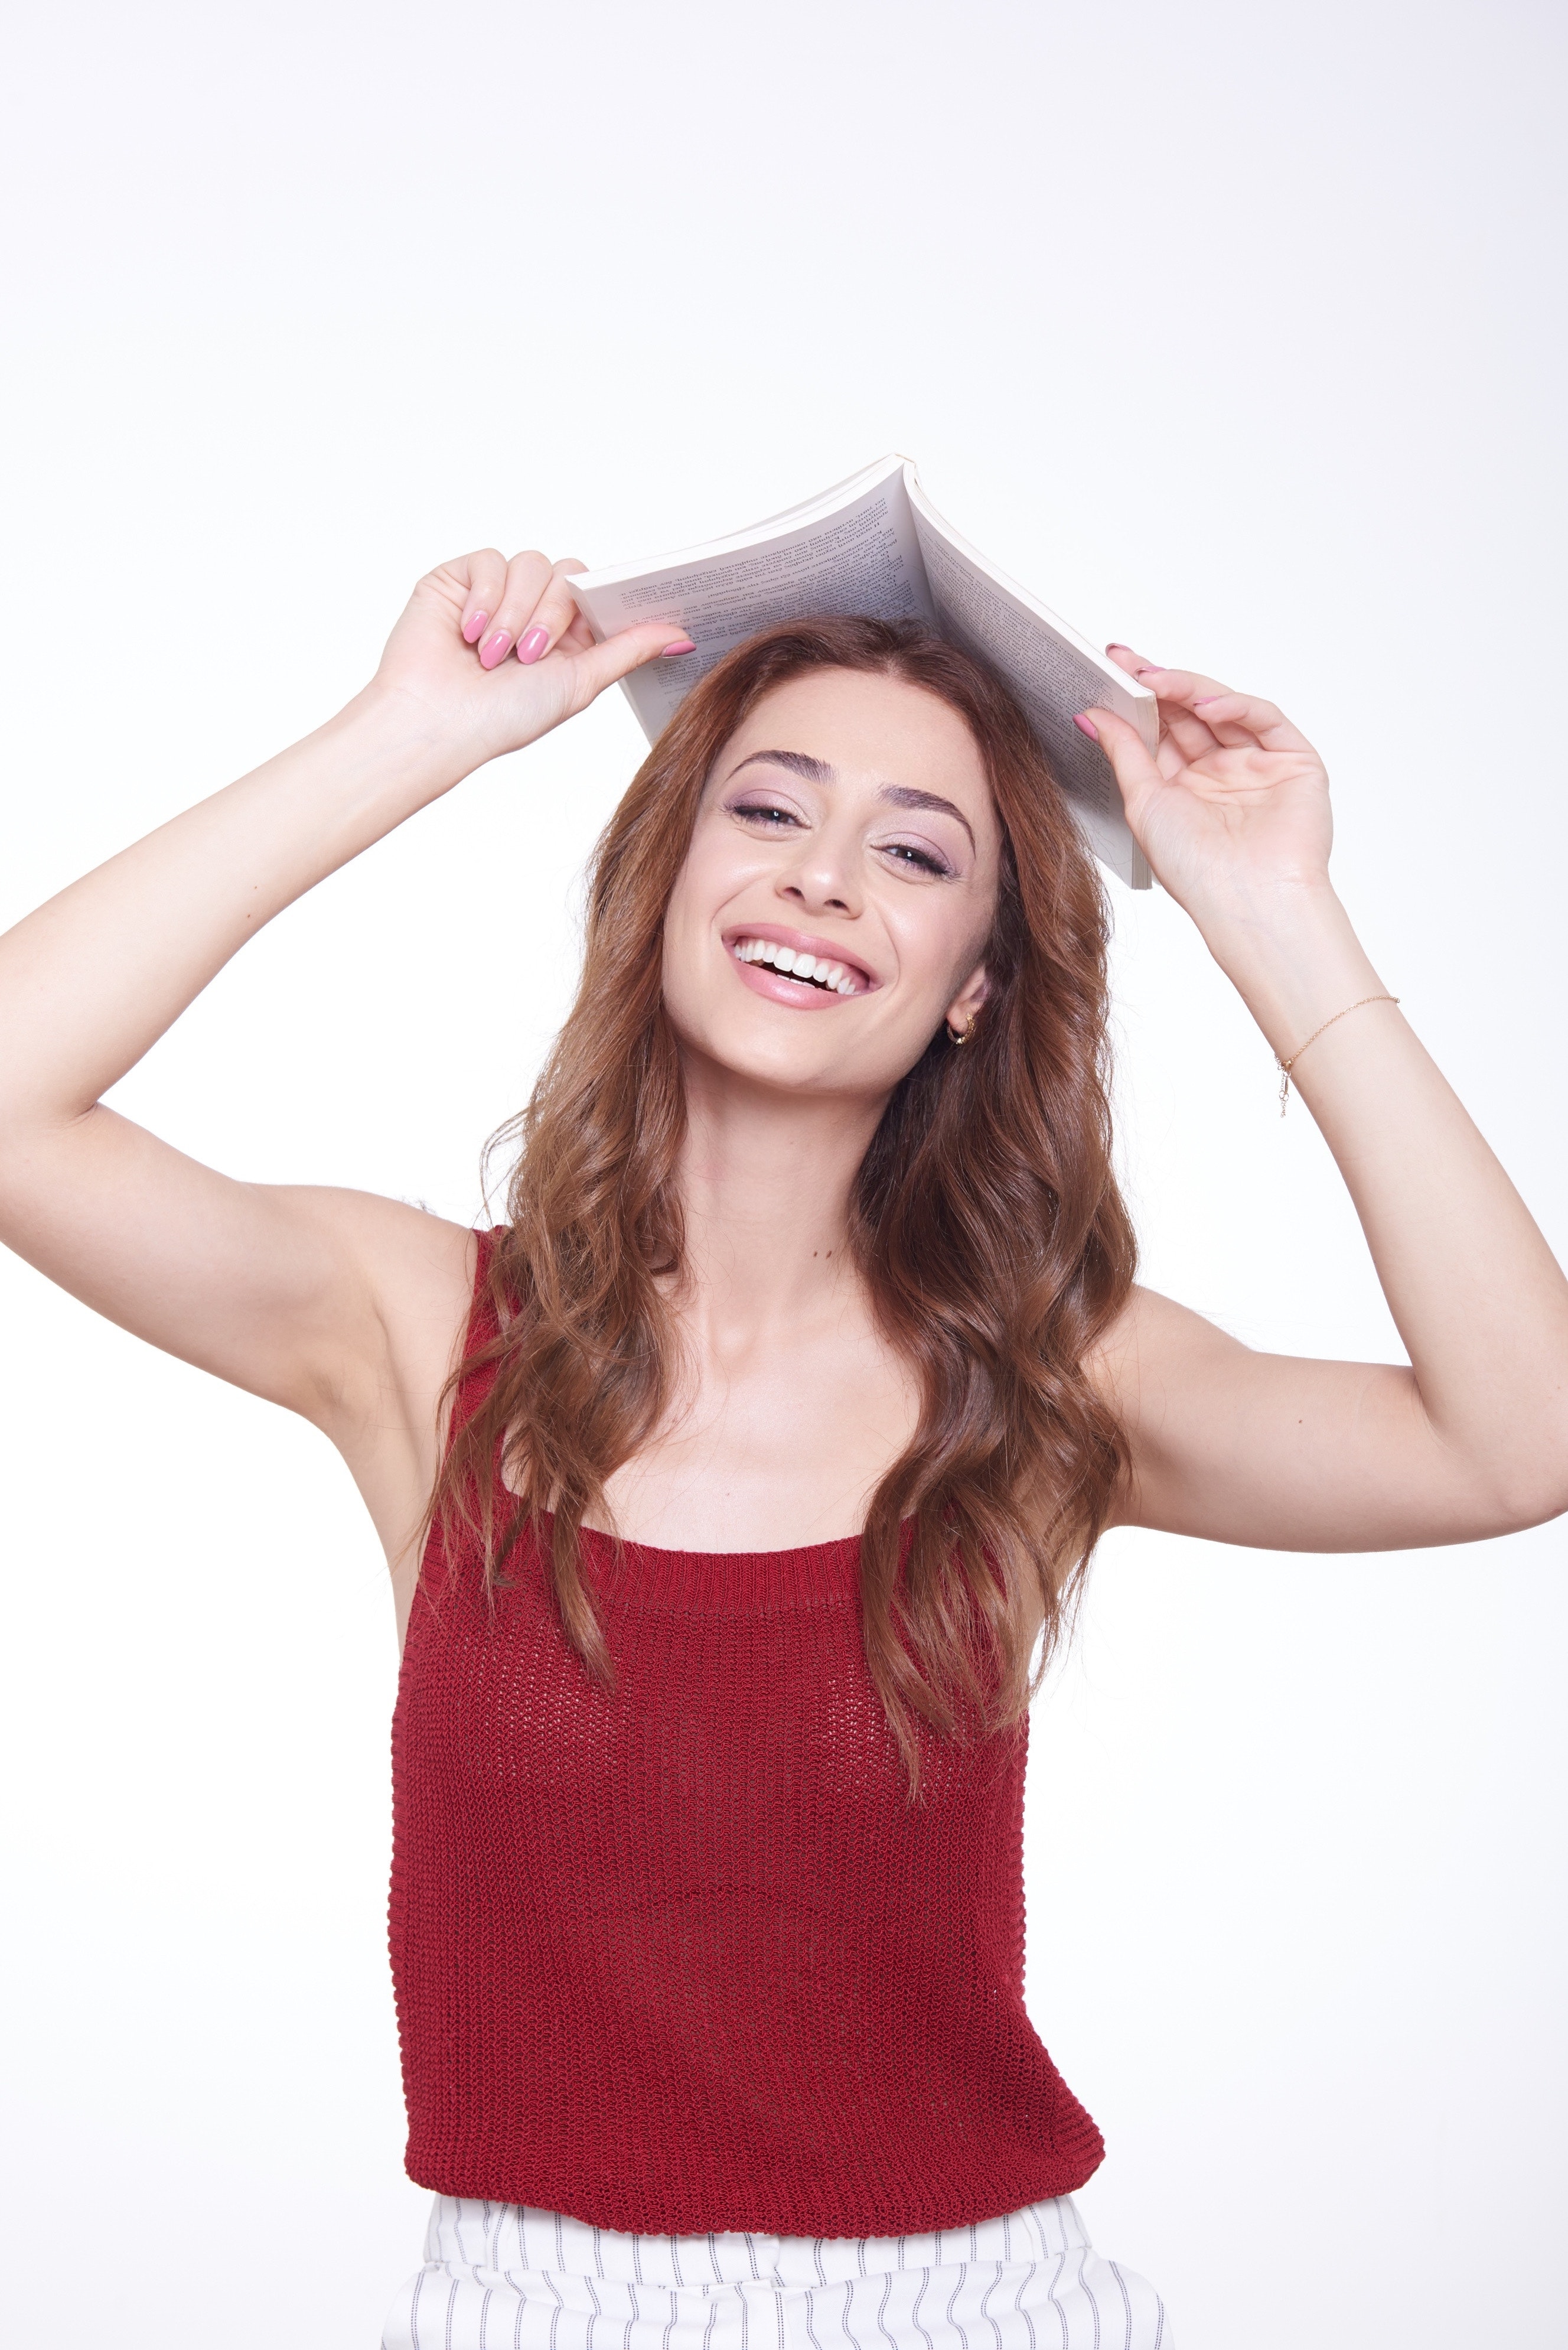
woman, face, smile, joint, lip, chin, shoulder, arm, mouth, muscle, neck, human body, flash photography, eyelash, sleeve, happy, standing, waist, gesture, elbow, pink, cool, black hair, fashion design, thigh, magenta, long hair, trunk, electric blue, fashion model, fun, human leg, chest, day dress, brown hair, abdomen, fashion accessory, peach, cocktail dress, pattern, laugh, hair coloring, portrait photography, headpiece, jewellery, photo shoot, top, t shirt